Château de Meudon

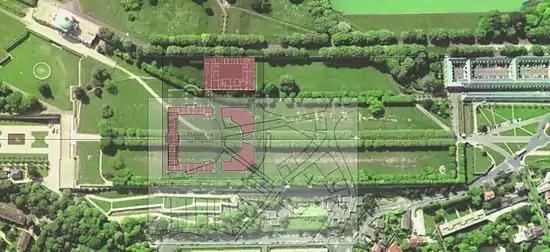
Archeology of the Grande Terrasse at Meudon, with a map of part of the former village, demolished to expand the terrace.

The project to reconstitute the Great Perspective of Meudon was launched as early as the 1980s, but has made little progress to date. Nevertheless, it continues, in consultation with the parties concerned. Indeed, three quarters of this major landscape axis of Ile-de-France, by André Le Nôtre, are preserved. Only the part between the orangery gardens and the Chalais Pond remains blocked.